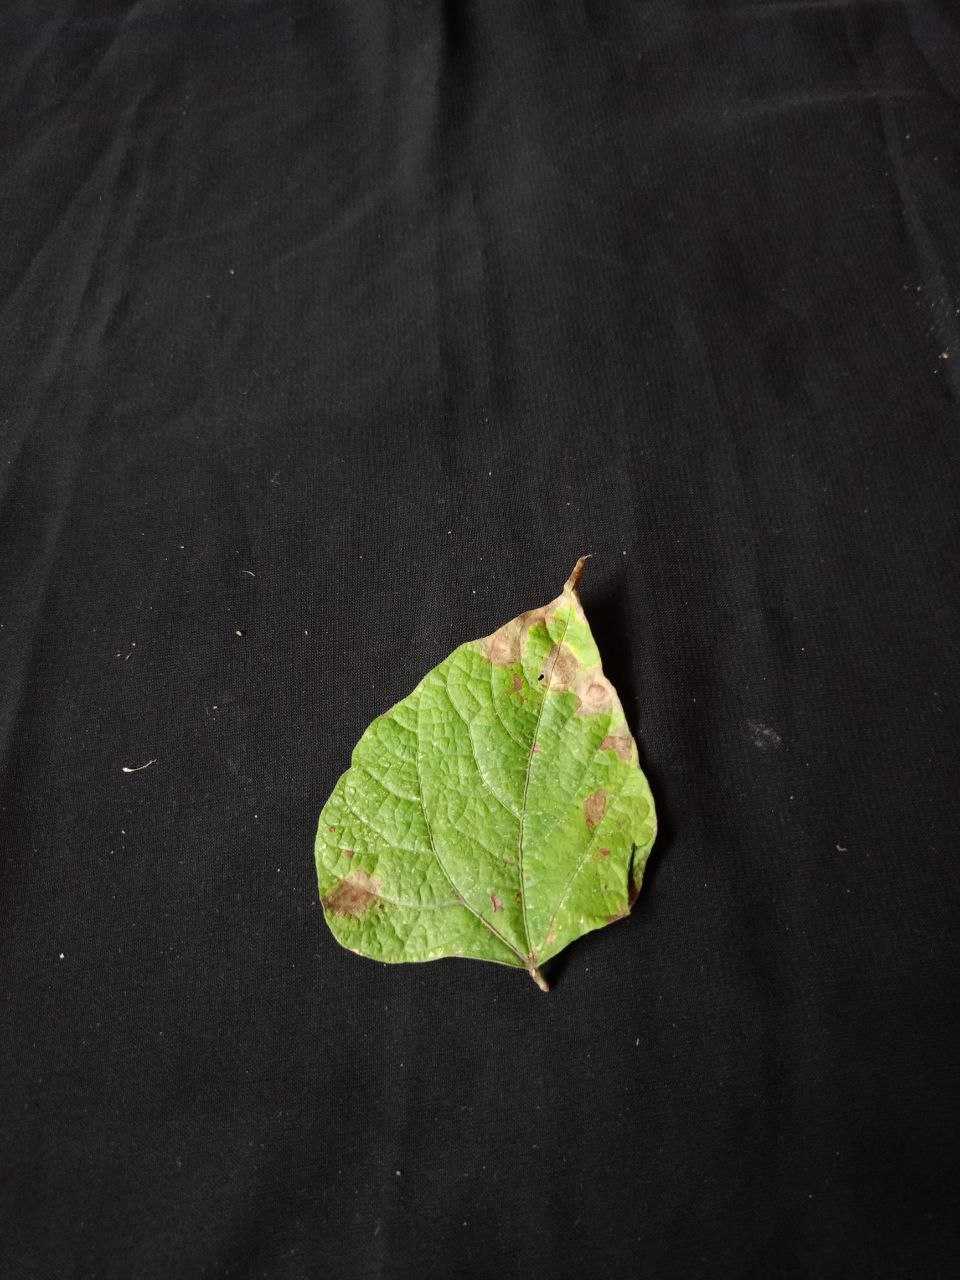
Crop: bean
Leaf condition: Blight